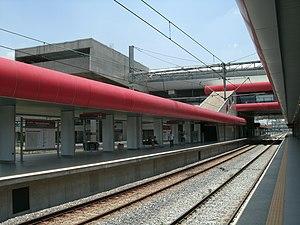
La ligne 10 - Turquoise de la CPTM comprend le tronçon du réseau ferré métropolitain défini entre les gares du Brás et de Rio Grande da Serra. Jusqu'en mars 2008, elle s'appelait ligne D - Beige.